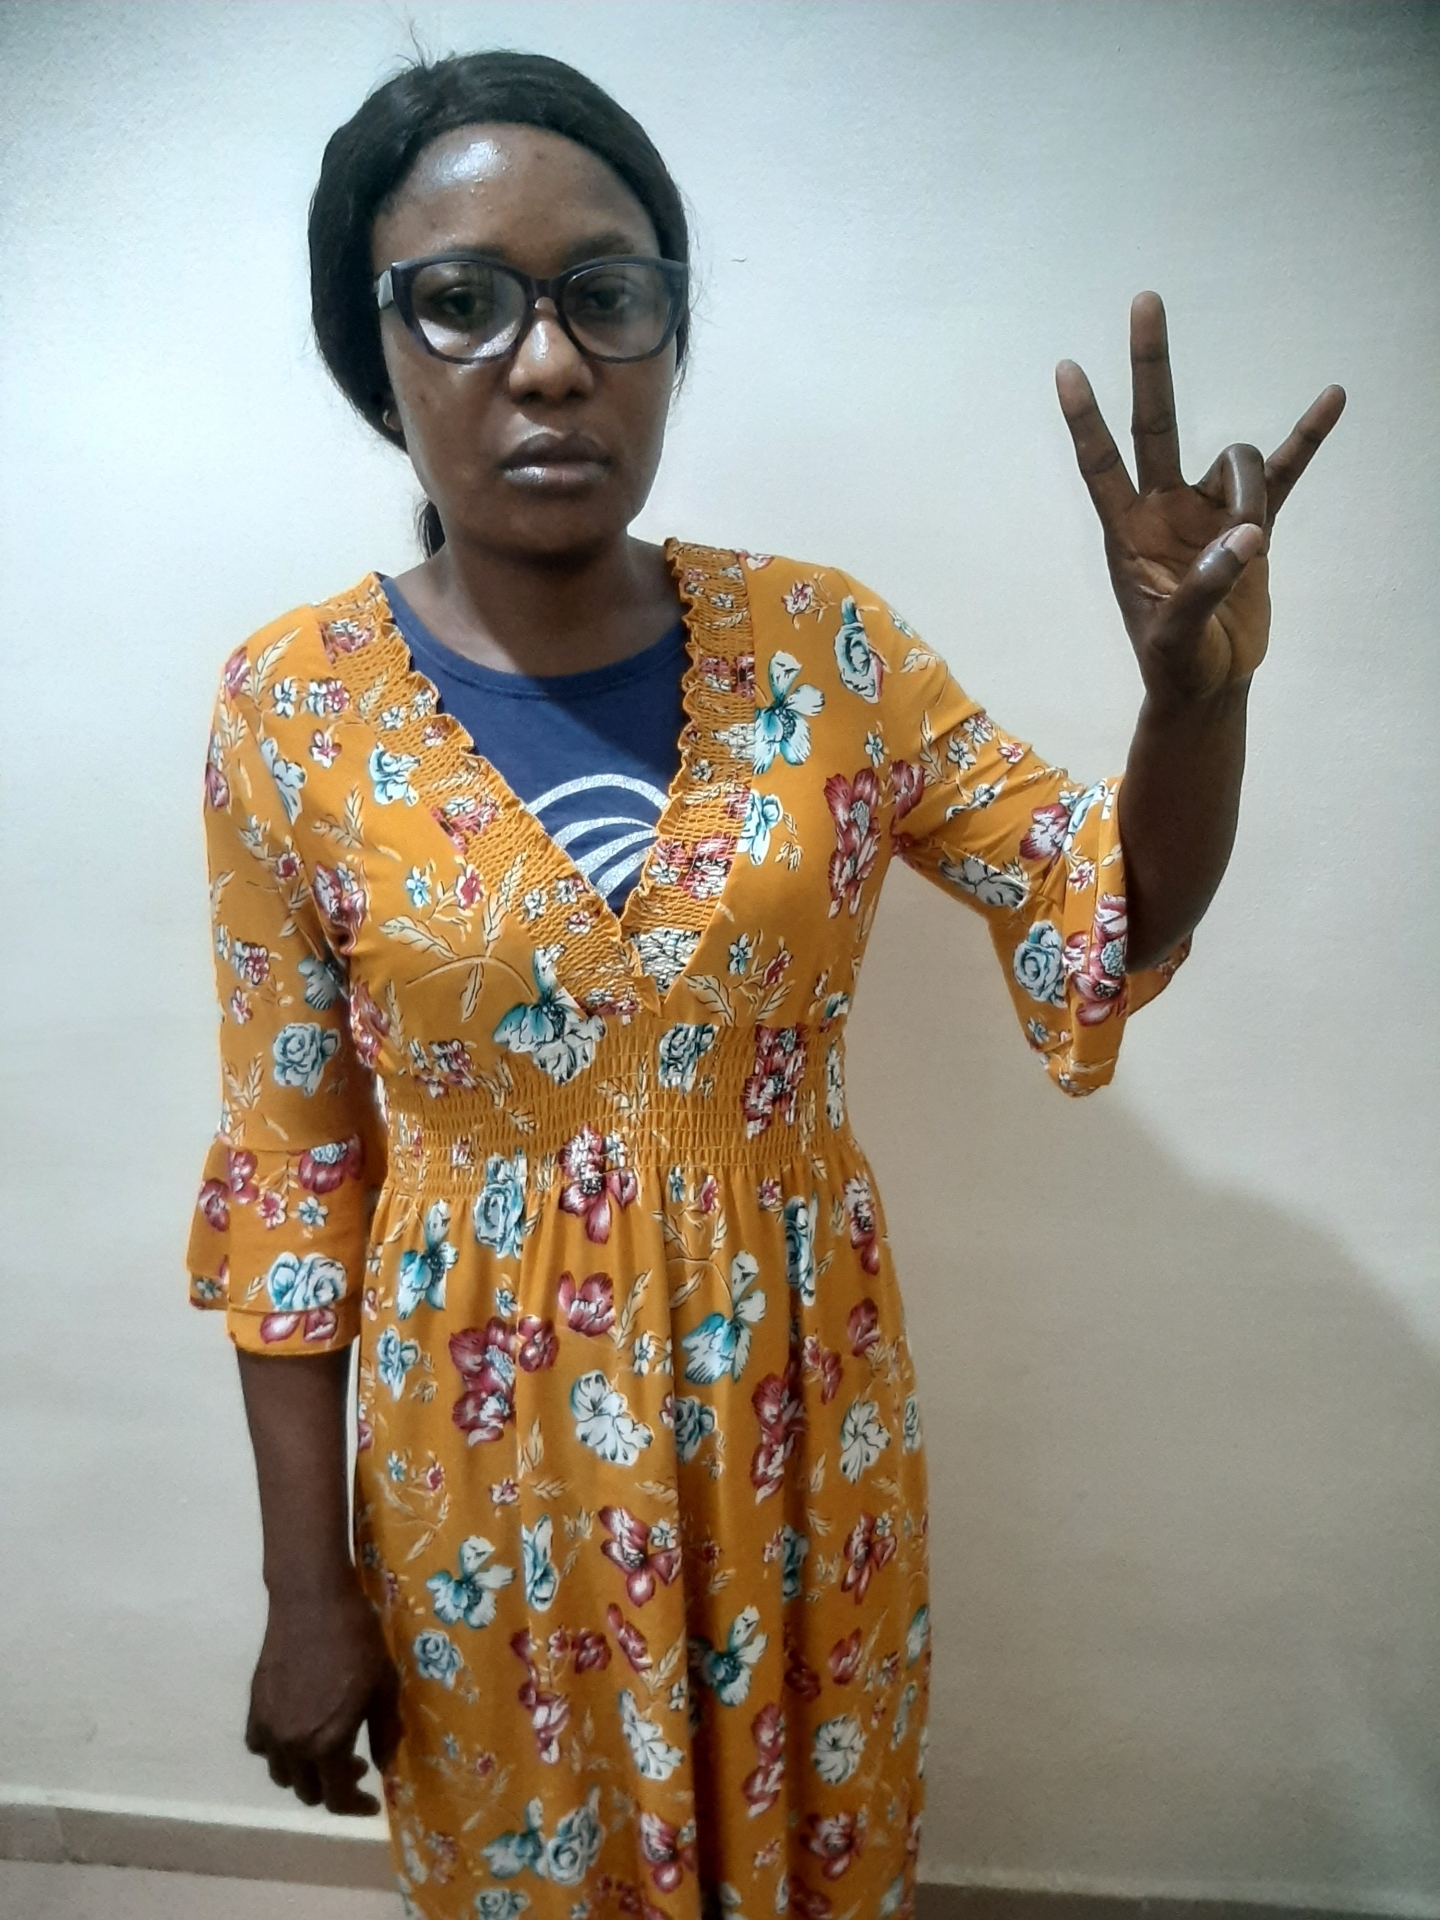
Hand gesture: three3